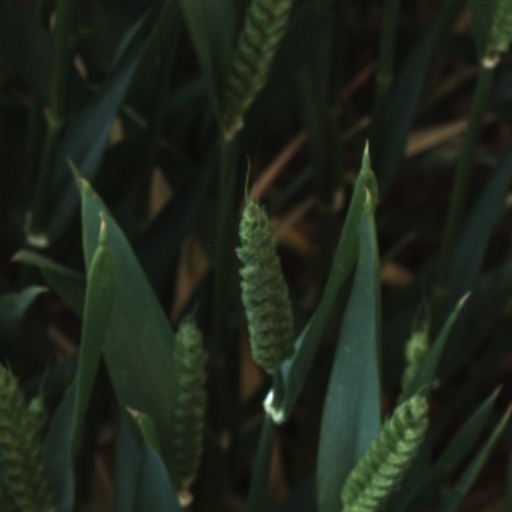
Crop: wheat